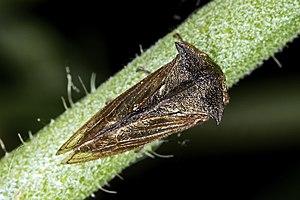
Le Demi-diable ou Cigale épineuse est un insecte de la famille des membracides, sous-famille des Centrotinae, tribu des Centrotini, et du genre Centrotus.